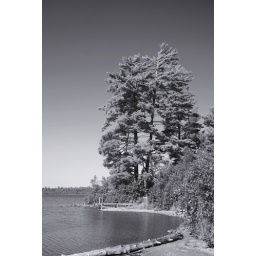
Nice black and white photo of a tree on the shore of Bass Lake near Mercer, Wisconsin